RainFurrest

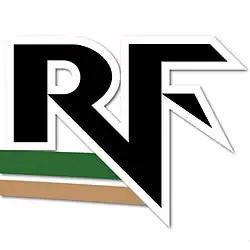
RainFurrest 2016 logo

RainFurrest is a defunct furry convention in the U.S. The convention was made in 2007 to replace a previous convention called Conifur Northwest. In 2013 it became the fifth furry convention to surpass 2000 attendees. It is particularly notable for multiple repeated incidents and managerial failures.